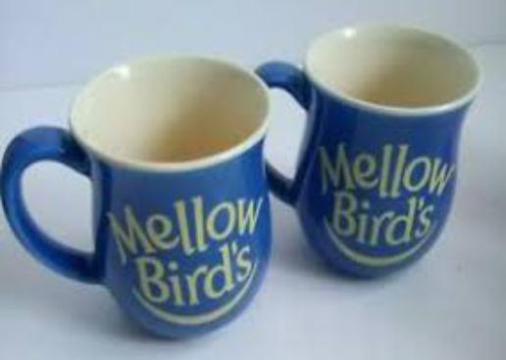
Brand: mellow bird's
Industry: Food